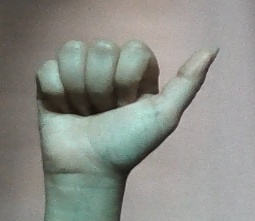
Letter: dhad